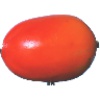
Label: Kaki 1